David Onllwyn Brace

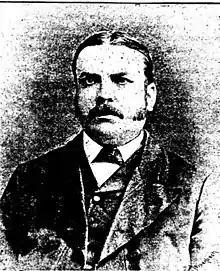

David Onllwyn Brace (1848 - 1891) was a Welsh Independent minister and elegist. On completing his early schooling (probably in the Onllwyn area), he attended the Independent College, Bala (1866-9), and on 24 October 1870 was ordained priest in Rhos-y-Medre, Denbighshire. In 1872 he moved to the Swansea Valley and held appointments in Felindre and at Bethel, Llan-Twrch, before moving to Bethel, Aberdare.